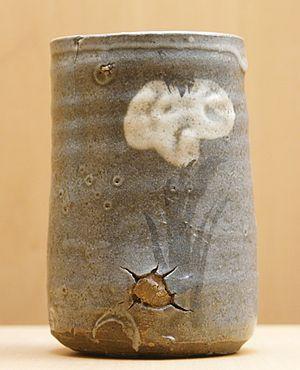
Chawan (bol à thé) de Karatsu. Grès, Japon, XVIe-XVIIe.
La céramique de Karatsu est un style de céramique produite aux environs de Karatsu dans la préfecture de Saga au Japon. Les grès de Karatsu, produits essentiellement entre 1597 et les années 1630, continuent de participer à la renommée de la ville et de ses potiers.